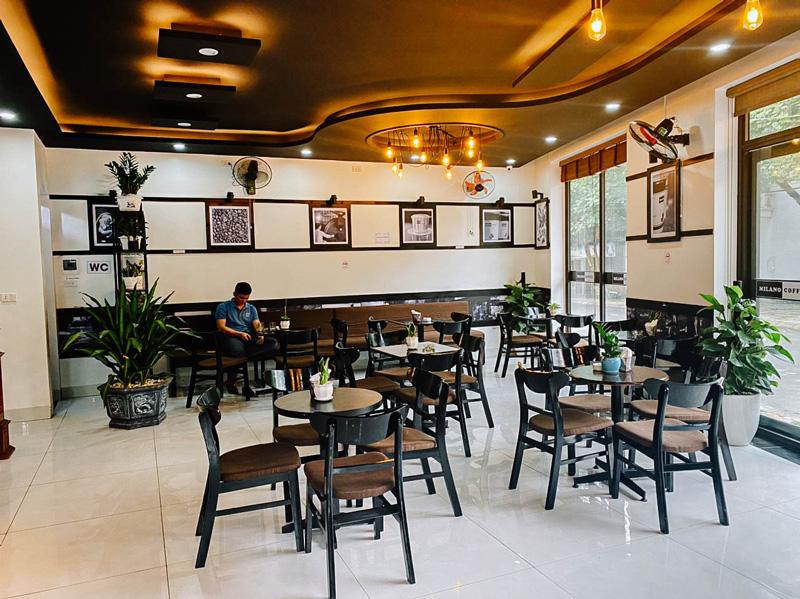
có những bức tranh được treo ở trên tường của cửa hàng